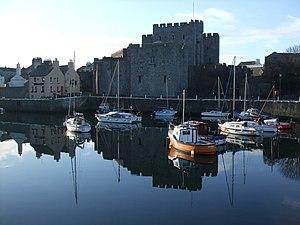
Cette liste non exhaustive répertorie les principaux châteaux de l'île de Man, au Royaume-Uni. Elle inclut les châteaux au sens large du terme, c'est-à-dire, les châteaux et châteaux forts, les palais, les donjons.